2004 Copa América

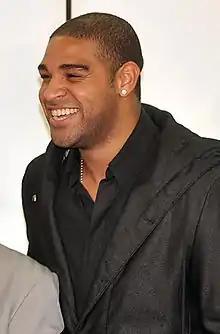
Adriano, top scorer

The official mascot of the tournament was known as Chasqui. He was based on the Incan messengers of the same name.